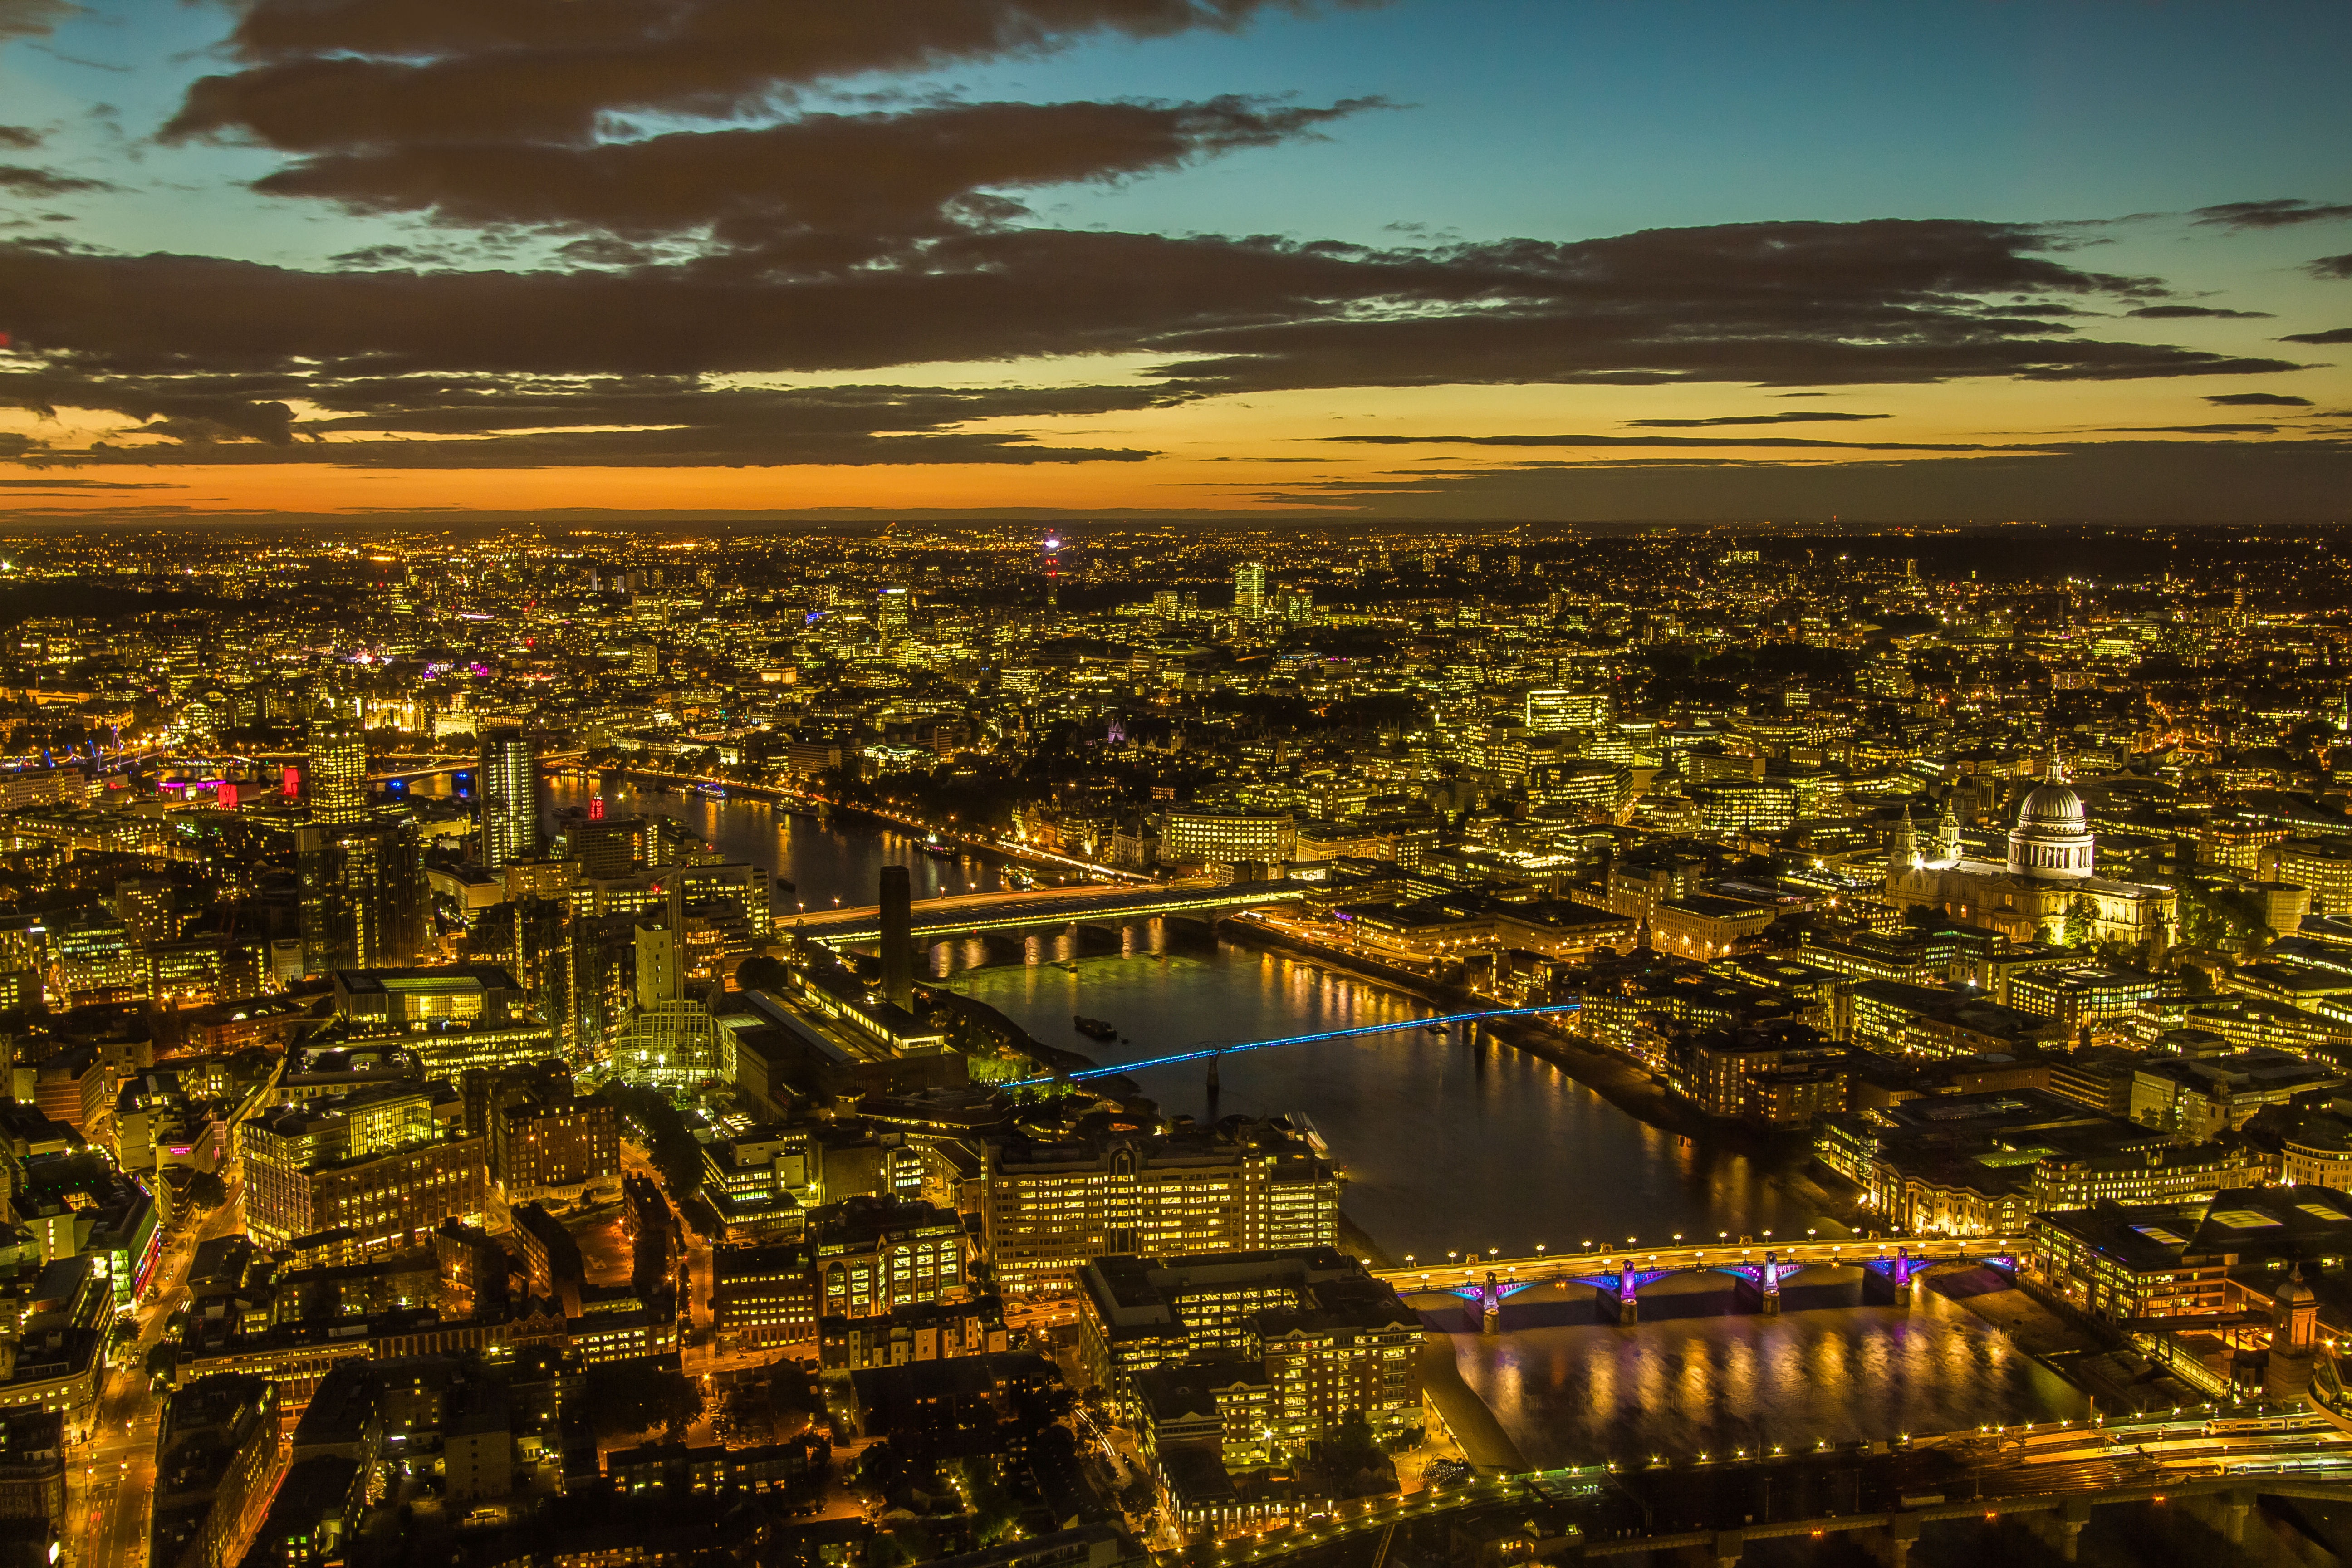
landscape, horizon, sunrise, sunset, skyline, night, morning, dawn, city, skyscraper, cityscape, panorama, dusk, evening, reflection, landmark, london, night view, metropolis, aerial photography, urban area, human settlement